List of Regular Army units with campaign credit for the War of 1812

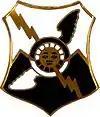
Distinctive Unit Insignia: 61 ADA

The 61st Air Defense Artillery traces its lineage to the 61st Artillery (Coast Artillery Corps), constituted on March 9, 1918, and organized at Fort Moultrie, South Carolina, from existing Regular Army and National Guard Companies from Georgia and South Carolina. The 61st Air Defense Artillery include a single battalion that is derived from a company that served in the War of 1812: 1-61 ADA.